Arndt Freytag von Loringhoven

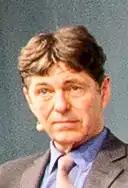

Arndt Freytag von Loringhoven (born 12 November 1956 in Munich) is a German diplomat and chemist. He formerly served as Germany's ambassador to Poland. Loringhoven was deputy director of Germany's Federal Intelligence Service (BND) between 2007 and 2010. He served as NATOs first chief of intelligence (1 December 2016 – 2019). He was also Germany's ambassador to the Czech Republic and served as a diplomat at the German Embassy in Moscow.